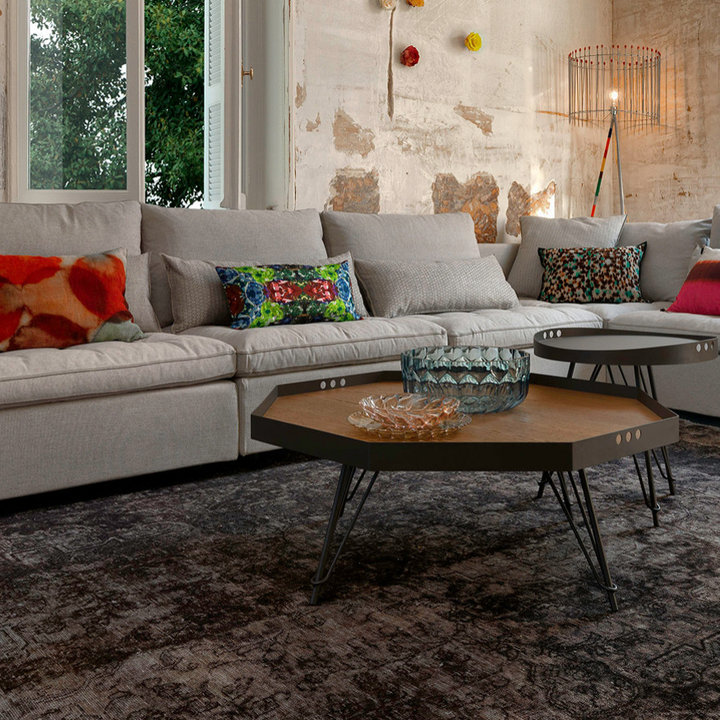
Style: Vintage